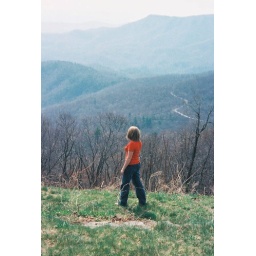
Standing on the edge of the Gibbes property at their beatiful mountain house in Little Italy (North Carolina that is)!